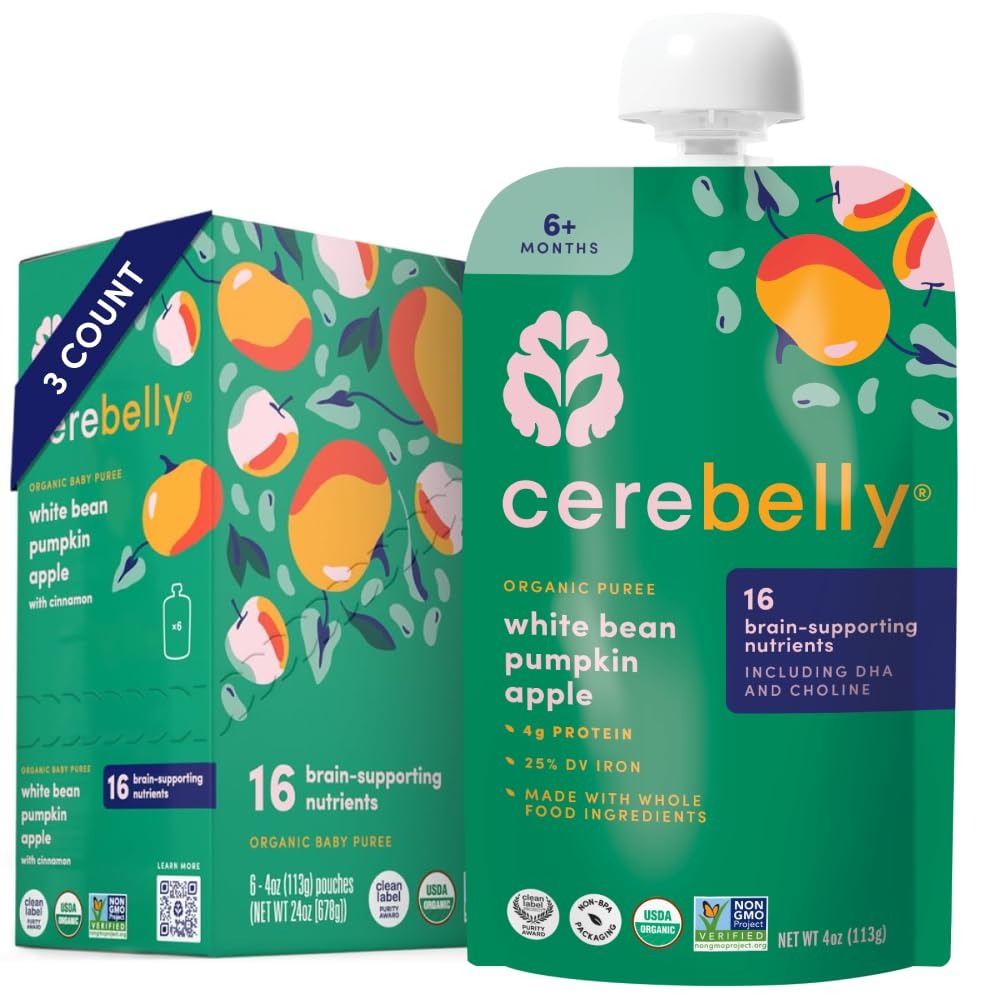
Item Name: Cerebelly Organic Baby Food Pouches – Organic White Bean Pumpkin Apple Pouches Protein, Healthy Fats, Non-Gmo Baby Food Meals 4 Ounce Bpa-Free Toddler Purees, 3 Count
Product Description: Essentials
Value: 12.0
Unit: Ounce

Price: 11.14